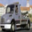
Label: truck